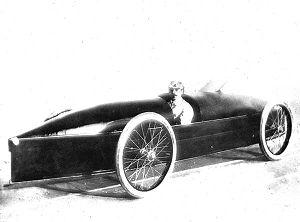
Fred H. Marriott, né le 31 décembre 1872 à Needham et mort le 28 avril 1956, était un pilote automobile américain.